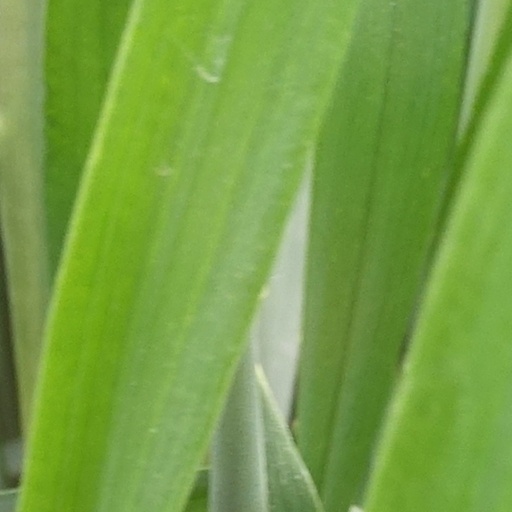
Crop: wheat